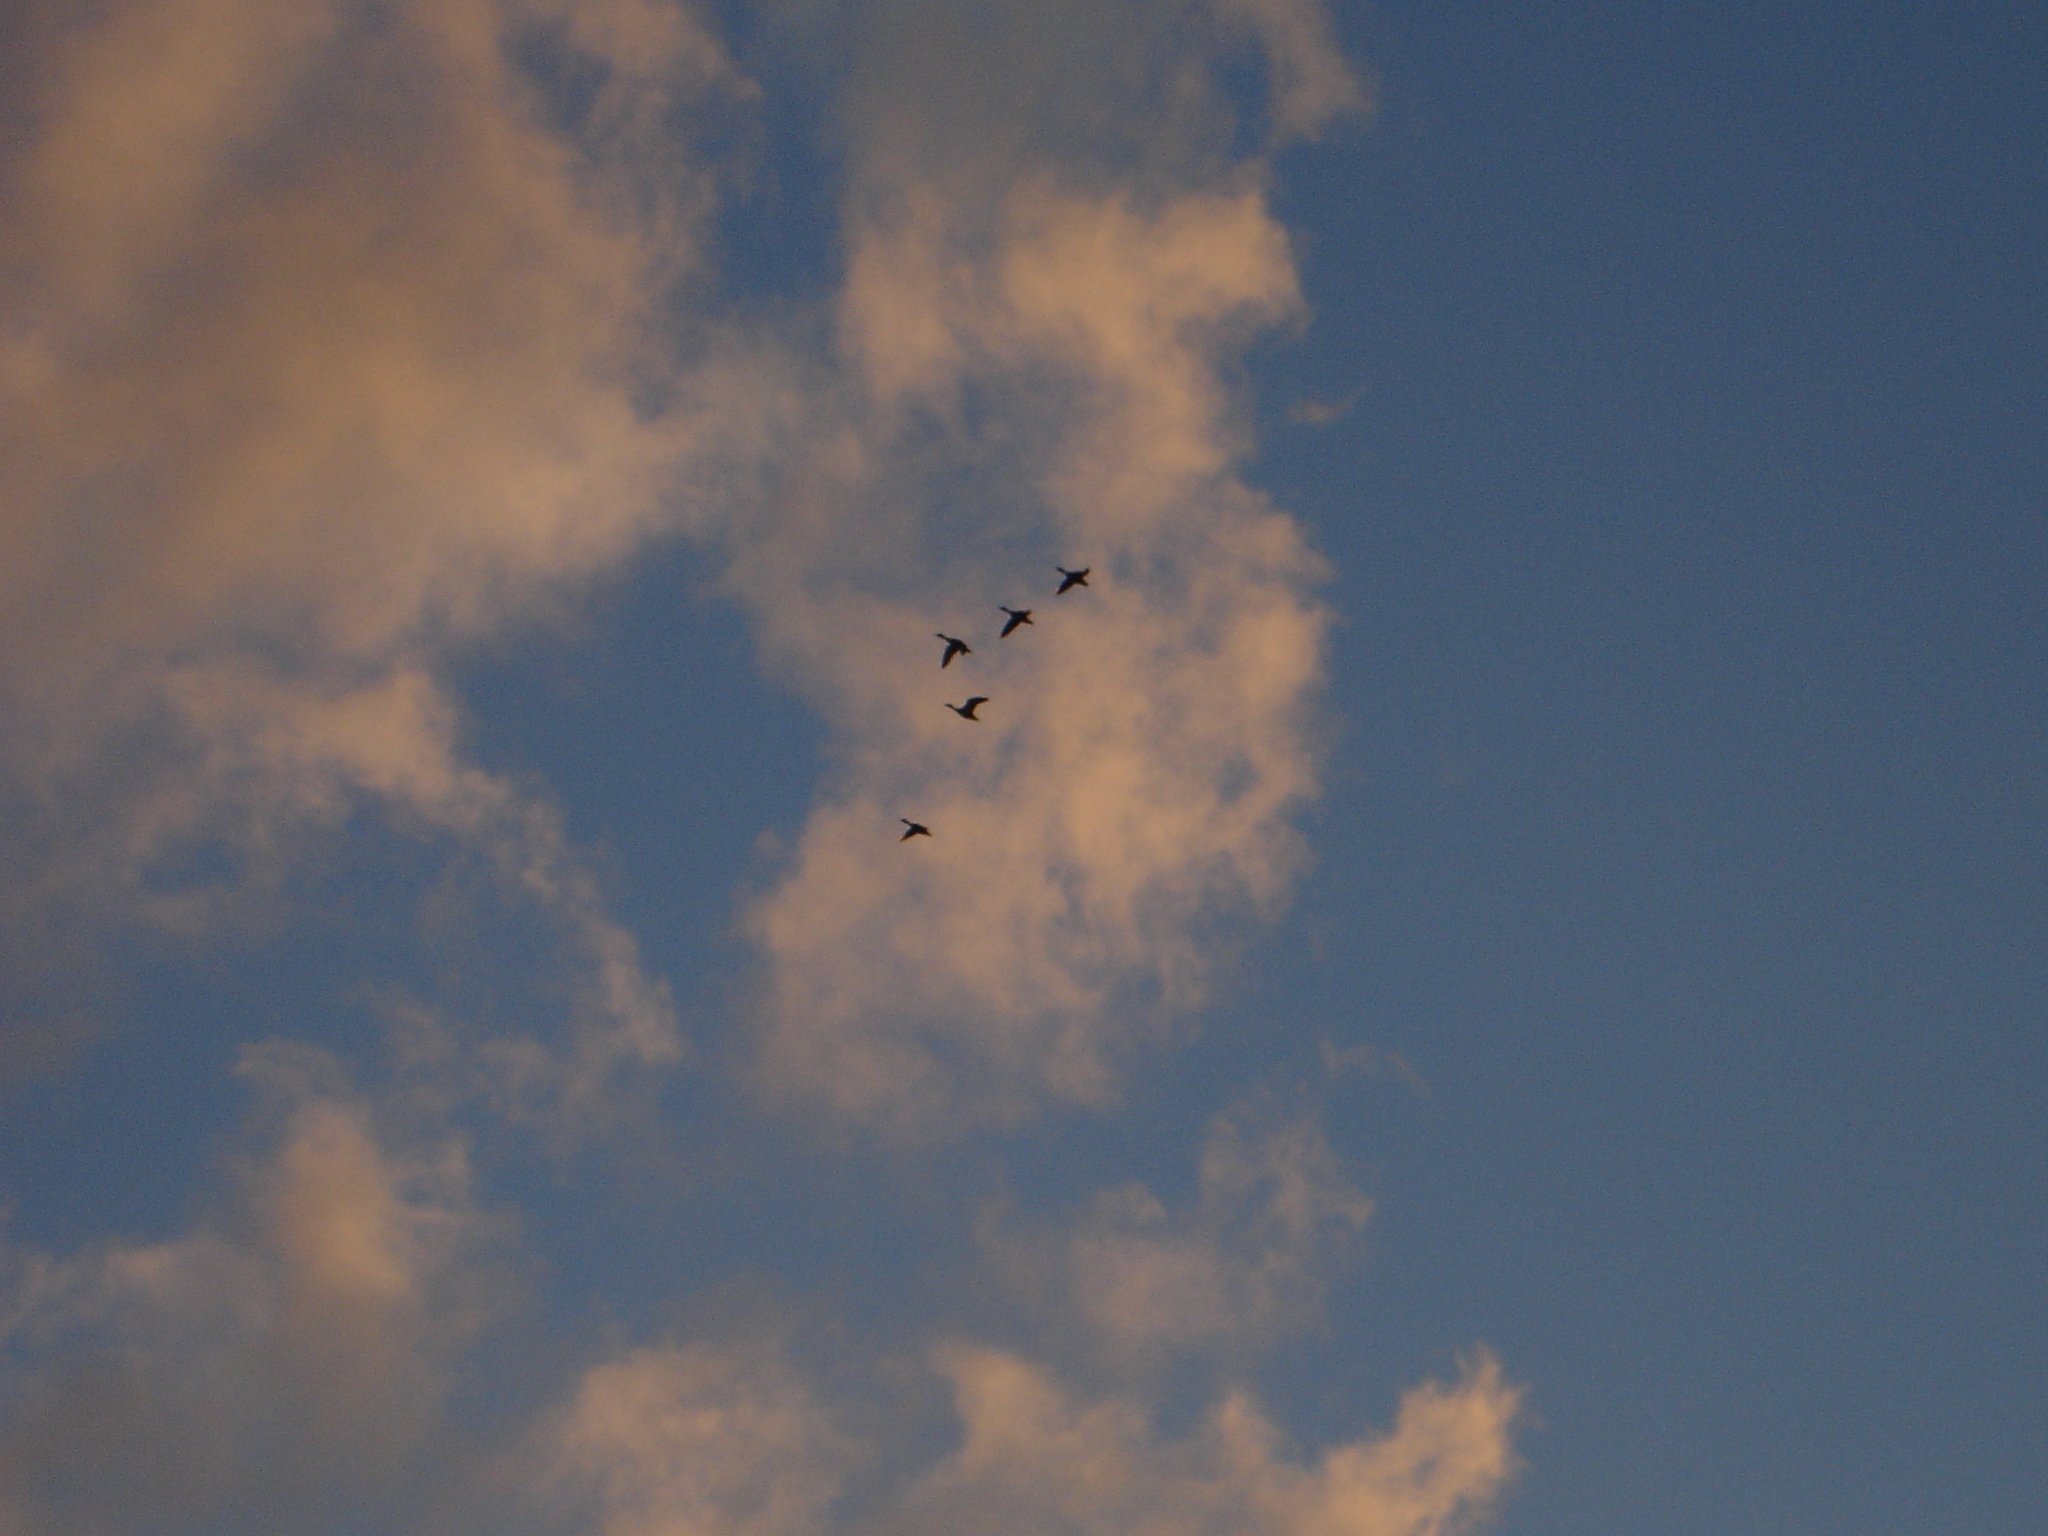
bird, wing, cloud, sky, sun, sunset, sunlight, airplane, flight, birds, clouds, goose, geese, swarm, flock of birds, migratory birds, meteorological phenomenon, atmosphere of earth